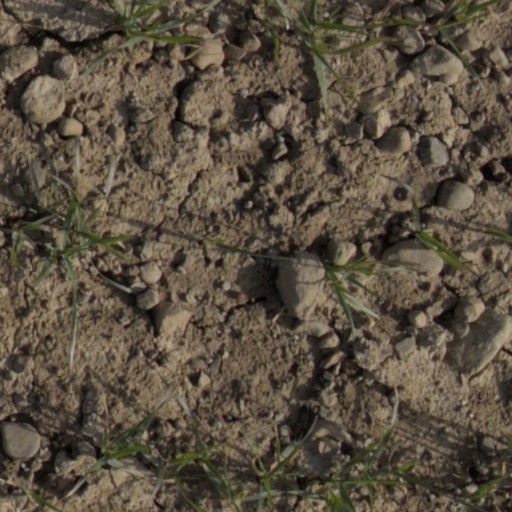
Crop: wheat